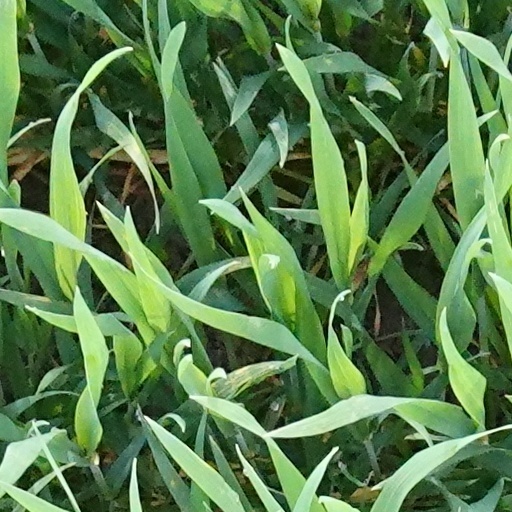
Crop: wheat